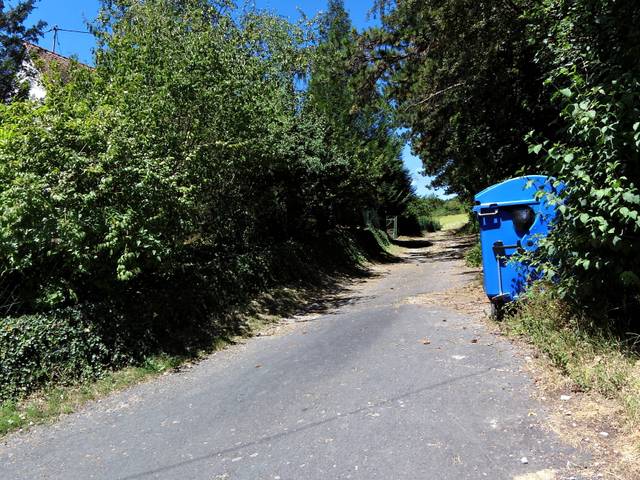
Region: Germany
Coordinates: 49.777, 9.916